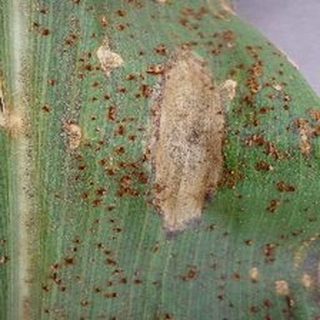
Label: corn_northern_leaf_blight